Algerian National Navy

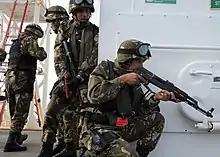
Algerian Sailors conduct Maritime Interdiction Operations (MIO).

The Naval force is currently being upgraded with the following technological developments: the existing units are being modernized, with the submarine force strengthened by two new Kilo class submarines (last generation).